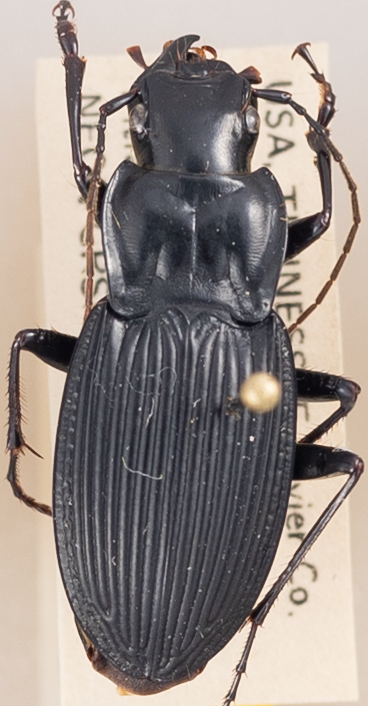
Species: Dicaelus teter
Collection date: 2021-06-22
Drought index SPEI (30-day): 0.39
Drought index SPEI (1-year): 0.792
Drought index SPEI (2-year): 2.09